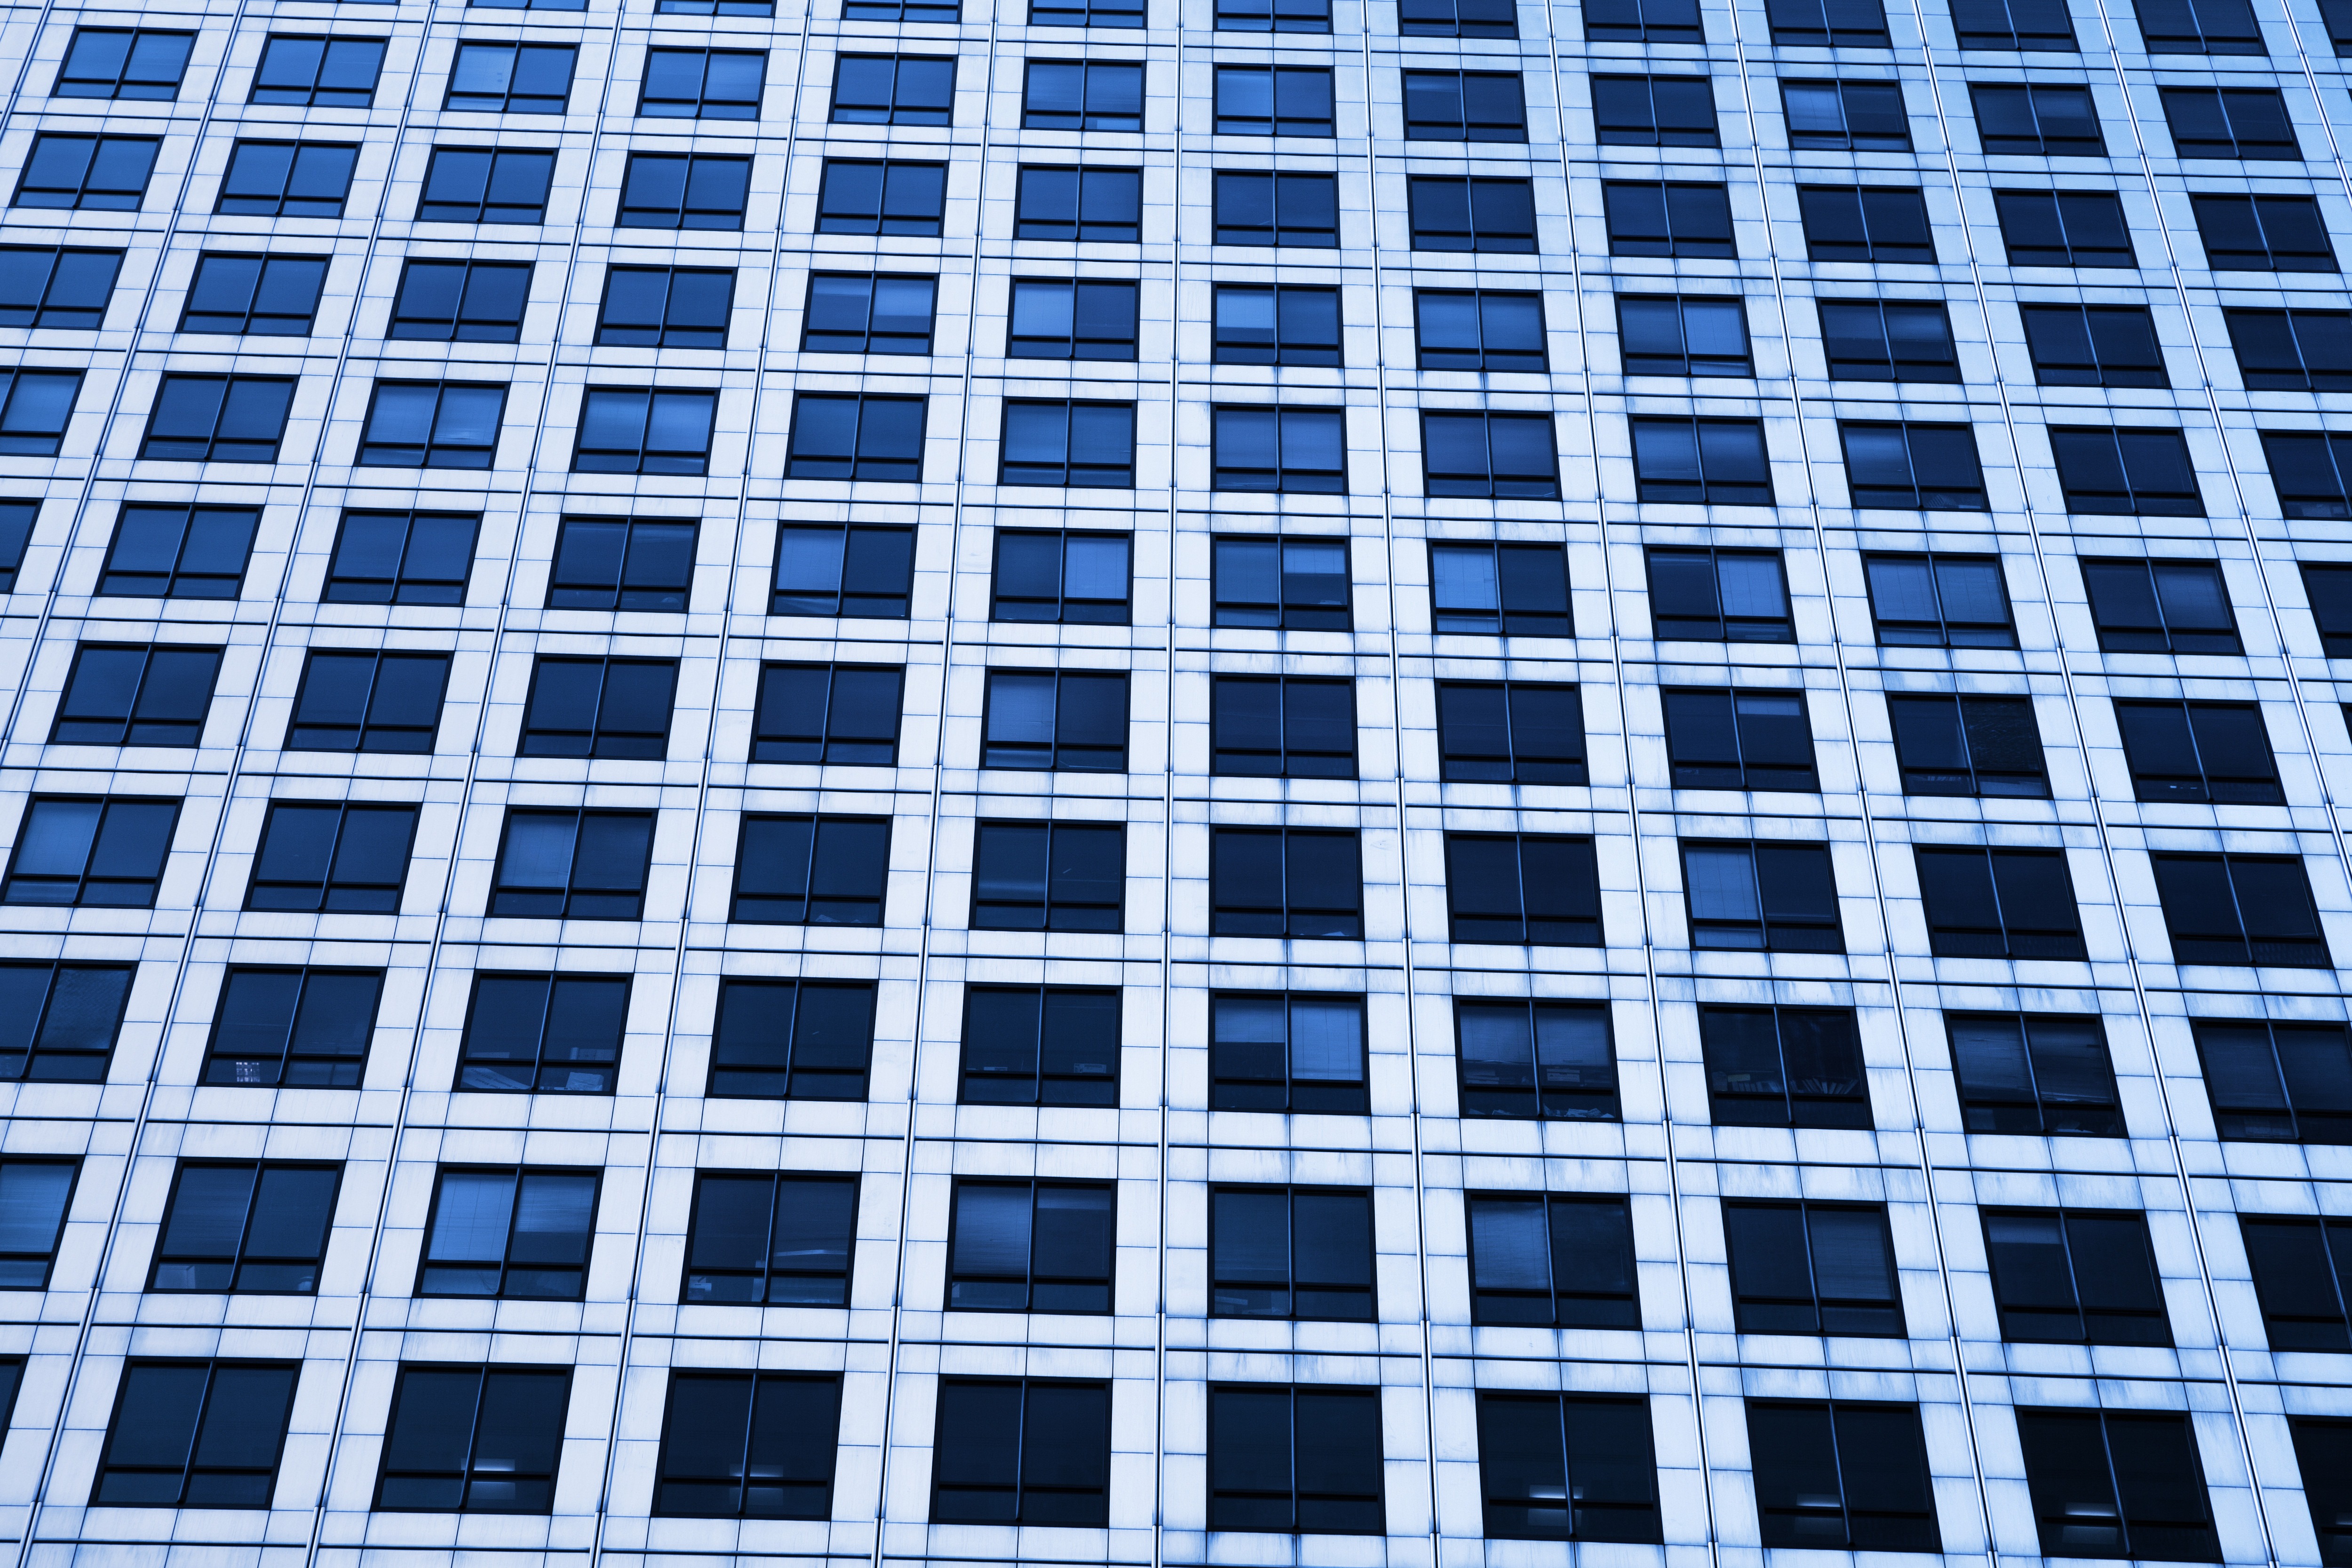
abstract, architecture, structure, window, glass, building, city, skyscraper, urban, wall, construction, pattern, line, tower, office, facade, blue, business, brick, modern, tower block, background, design, windows, symmetry, shape, metropolis